Hermann Deiters

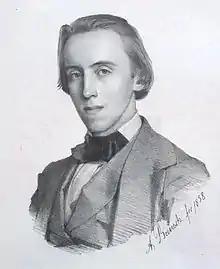
Hermann Deiters, drawing by his uncle, , 1858

Hermann Deiters (27 June 183311 May 1907) was a German writer about music, and educator. He is known for his writings about Ludwig van Beethoven, publishing the composer's first major biography as a translation of Alexander Wheelock Thayer's work.